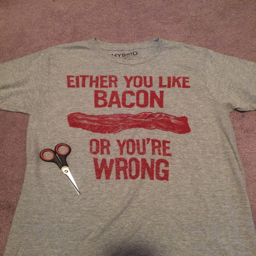
all you need is your shirt , scissors and a flat surface !